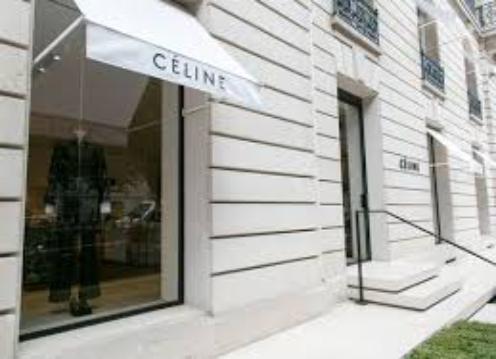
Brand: Celine
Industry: Clothes